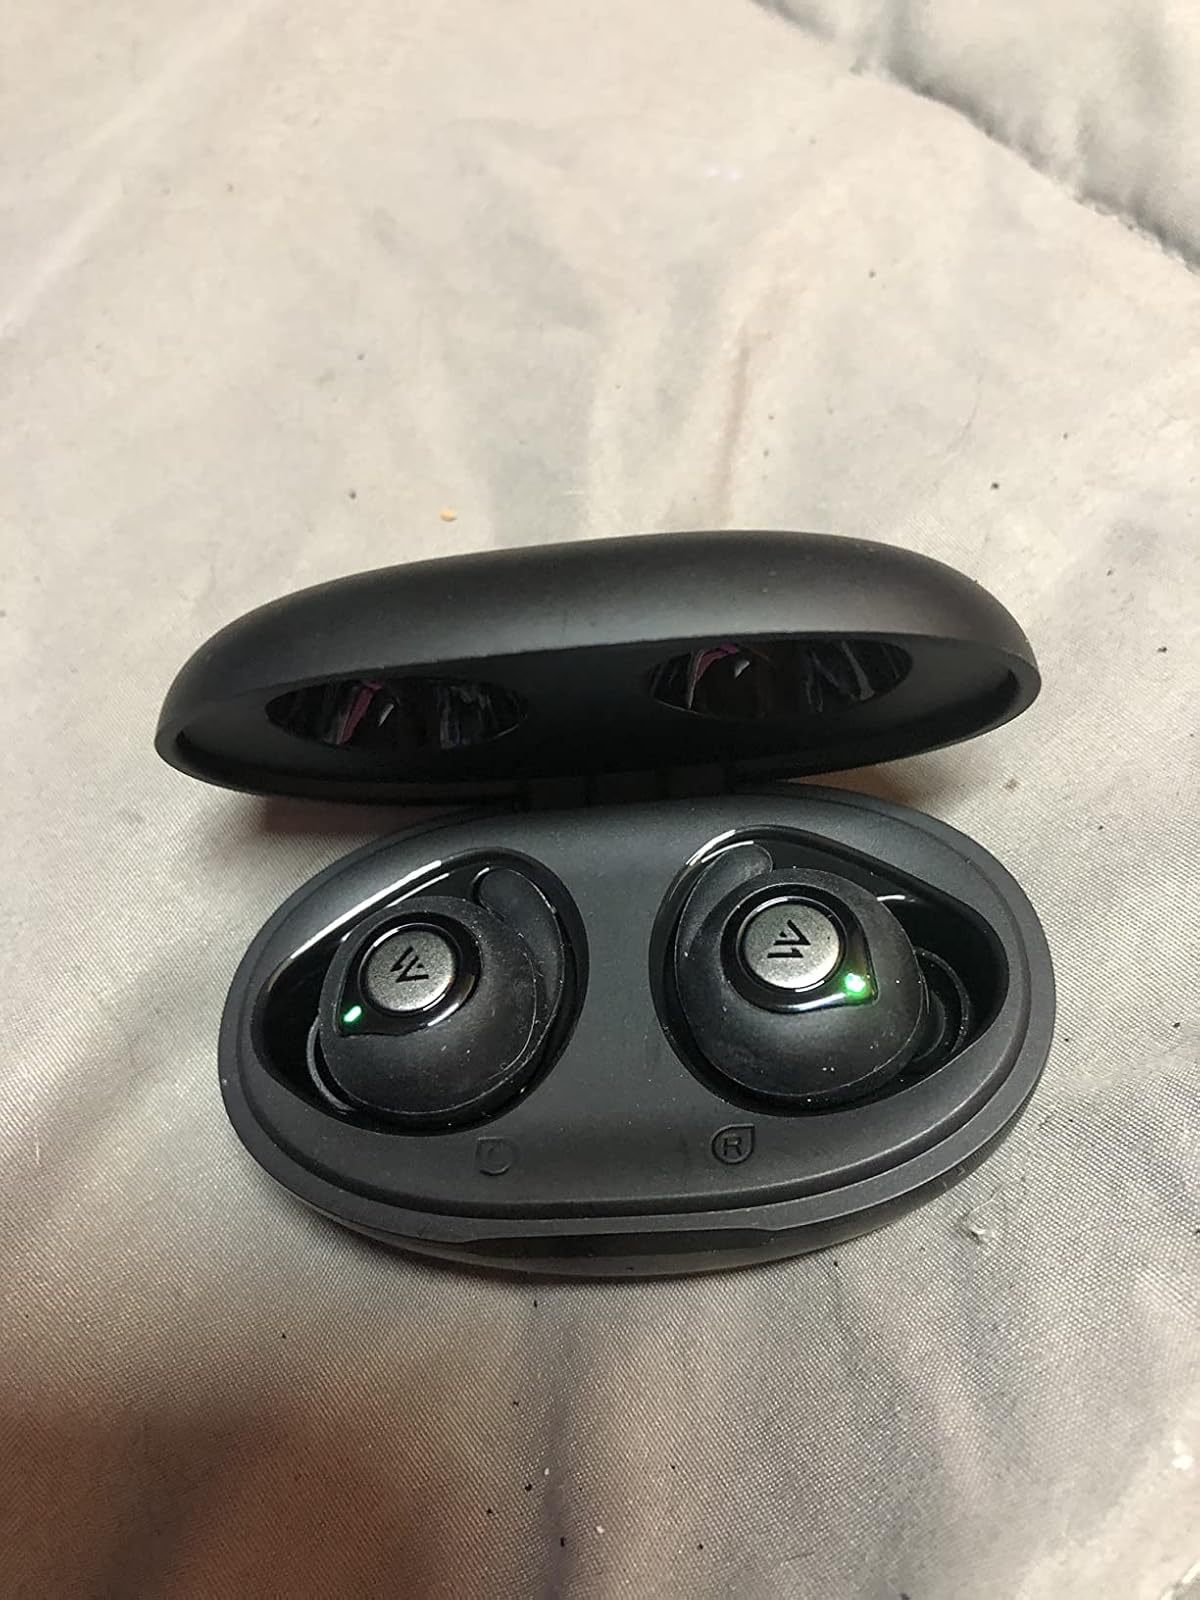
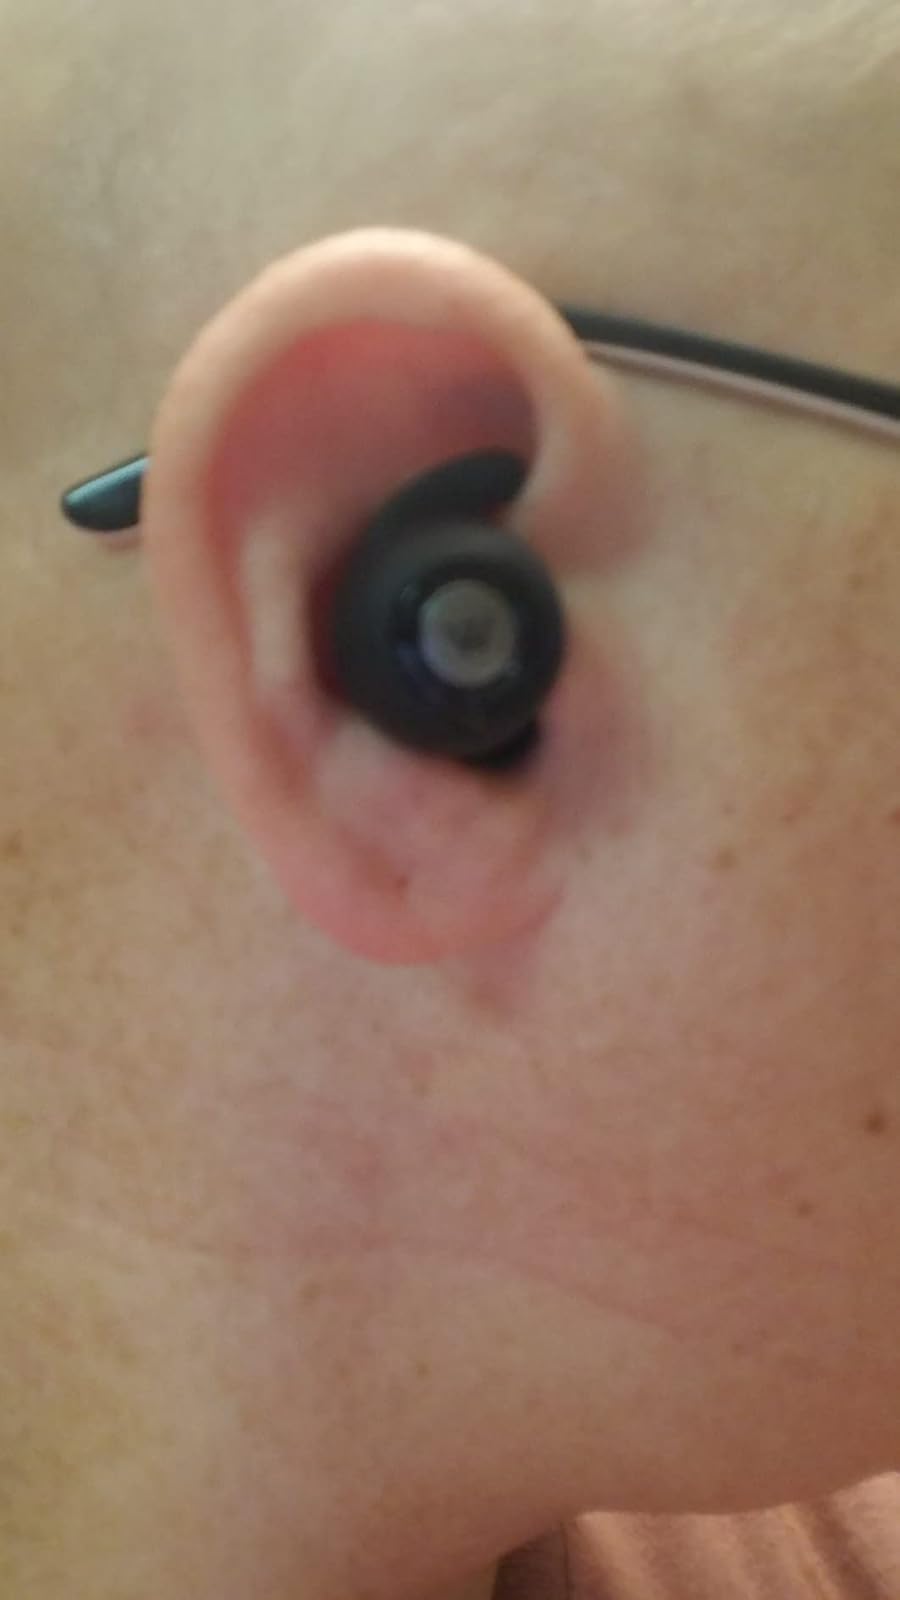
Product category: earbuds
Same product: yes